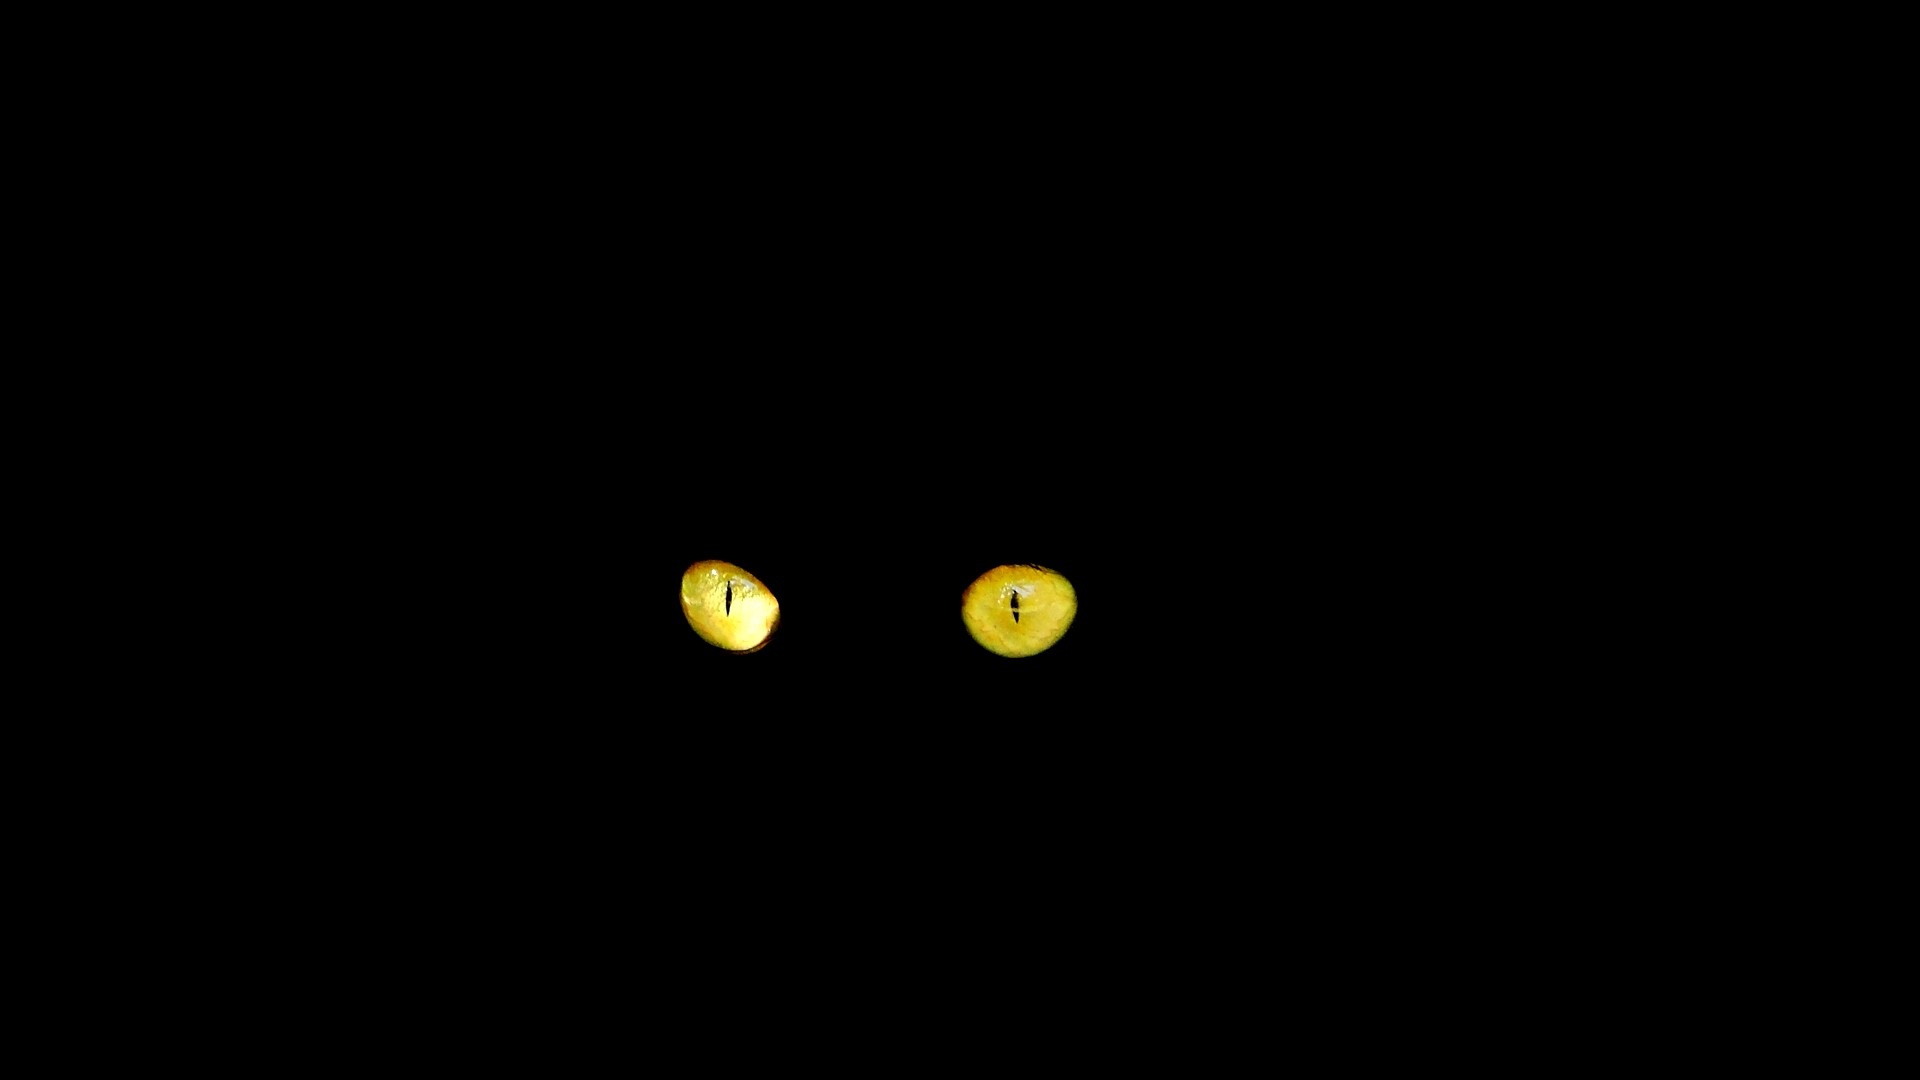
cat, insect, feline, black cat, circle, lens flare, screenshot, cat's eyes, computer wallpaper